Marmalade (band)

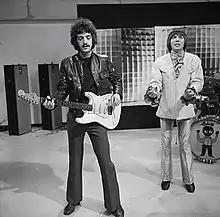
Junior Campbell and Dean Ford, Marmalade, Dutch TV (1968)

The group began gathering notice and in 1963 Fairley and Campbell spotted Thomas McAleese, singer with local group the Monarchs, at the Barrowland Ballroom in Glasgow, and it was not long before he replaced Scott as lead singer. McAleese then adopted the stage moniker Dean Ford, and they then became known as Dean Ford and The Gaylords. Raymond Duffy, from Glasgow group the Escorts, then came in on drums after Frew departed. For a few months, they had an organist, Davey Hunter. By early 1965, Graham Knight, from the local group the Vampires, had displaced Irving on bass.